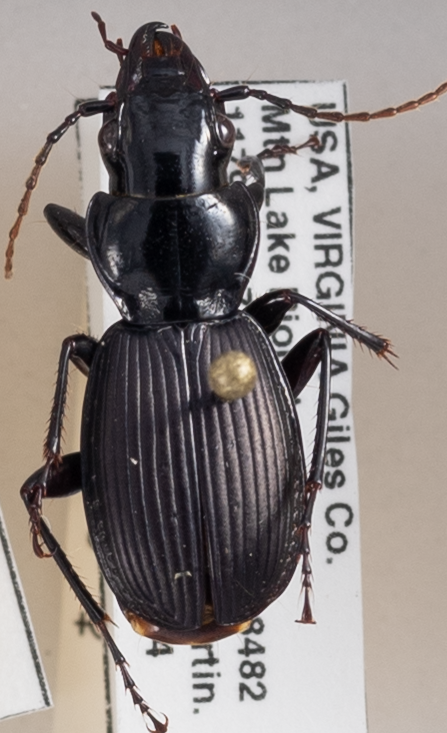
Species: Pterostichus moestus
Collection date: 2018-08-14
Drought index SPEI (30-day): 1.962
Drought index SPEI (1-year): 0.47
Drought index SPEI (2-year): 0.694